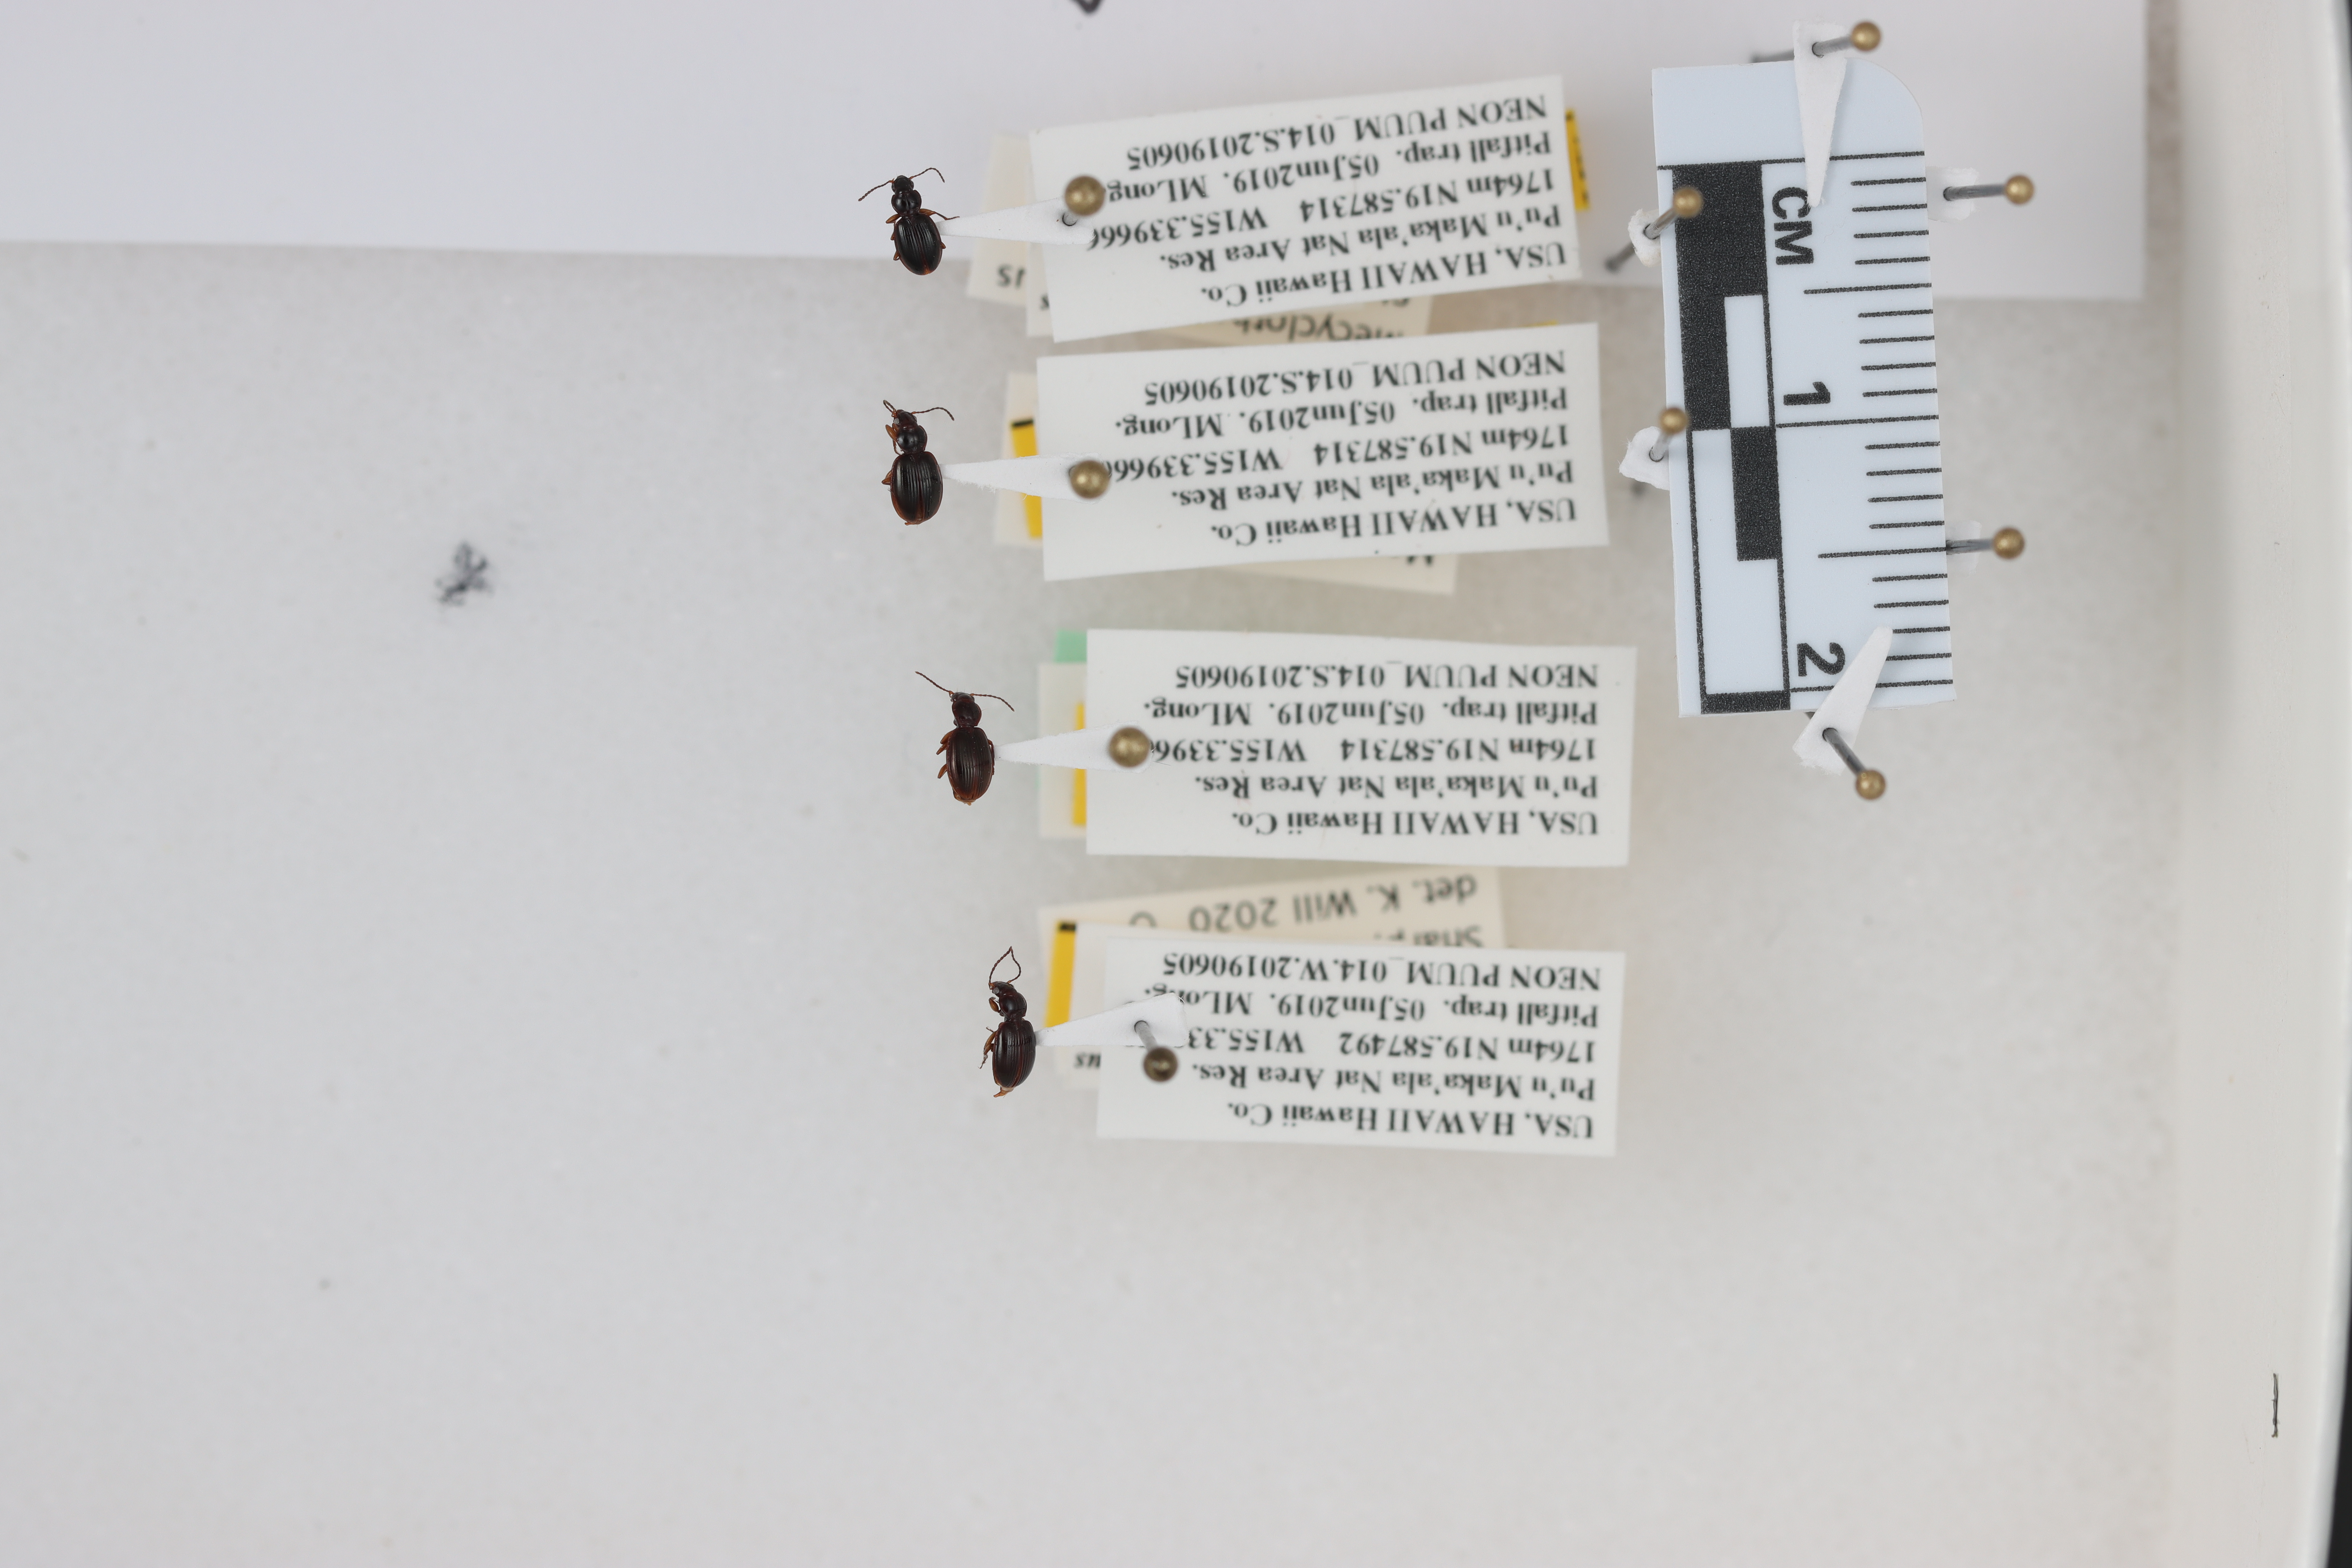
Beetle 1 — elytra length: 0.226 cm, elytra max width: 0.174 cm, basal pronotum width: 0.068 cm

Beetle 2 — elytra length: 0.261 cm, elytra max width: 0.195 cm, basal pronotum width: 0.063 cm

Beetle 3 — elytra length: 0.272 cm, elytra max width: 0.173 cm, basal pronotum width: 0.063 cm

Beetle 4 — elytra length: 0.246 cm, elytra max width: 0.161 cm, basal pronotum width: 0.055 cm